Costantino Borsini

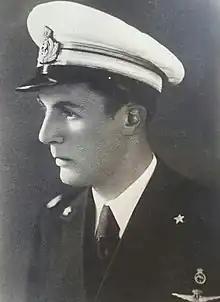

Costantino Borsini (April 7, 1906 – October 21, 1940) was an Italian naval officer during World War II. He received the Gold Medal of Military Valor for his actions in command of the destroyer in the Attack on Convoy BN 7 in October 1940.